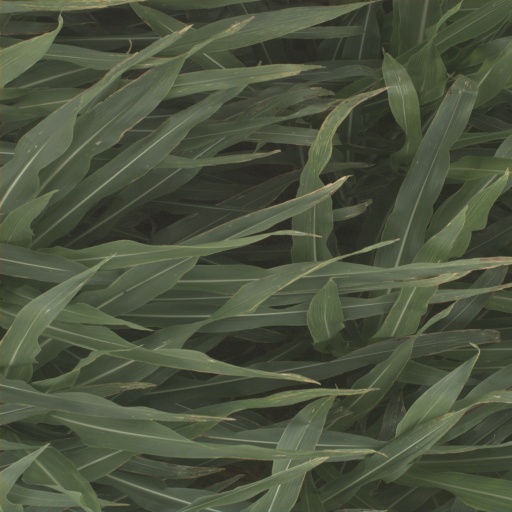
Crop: sorghum